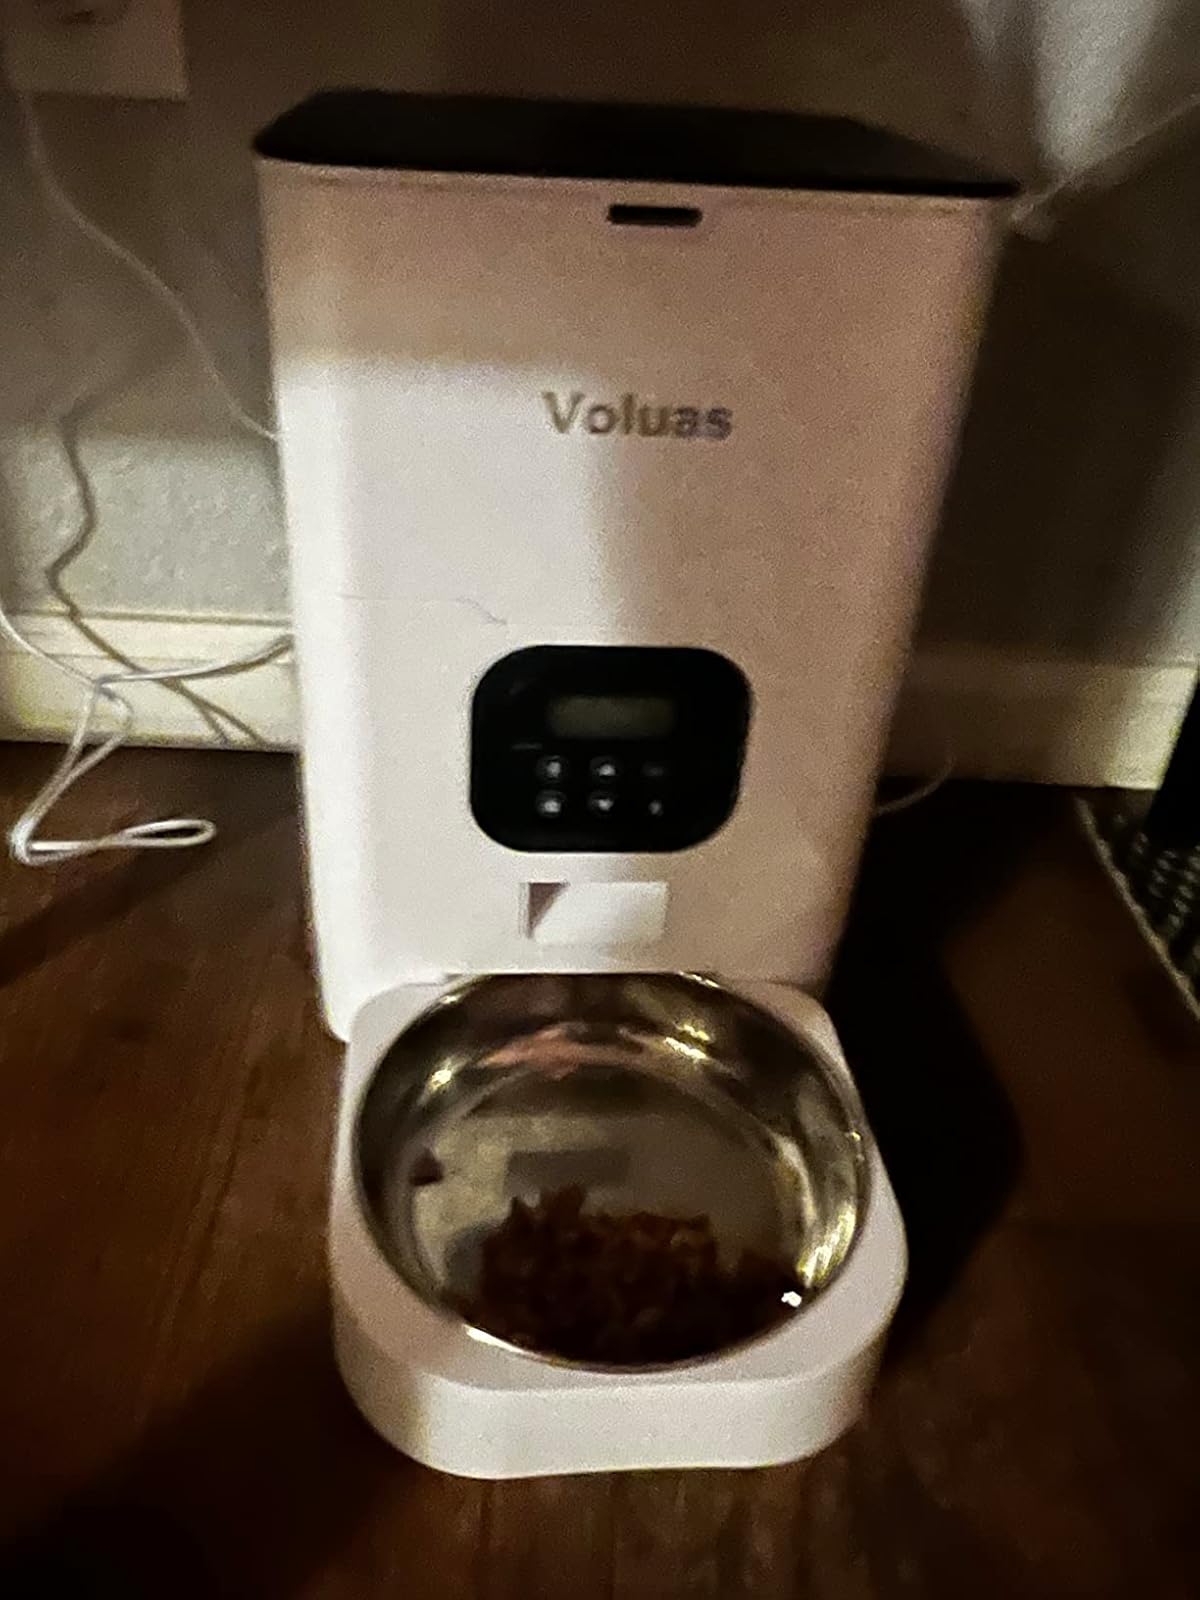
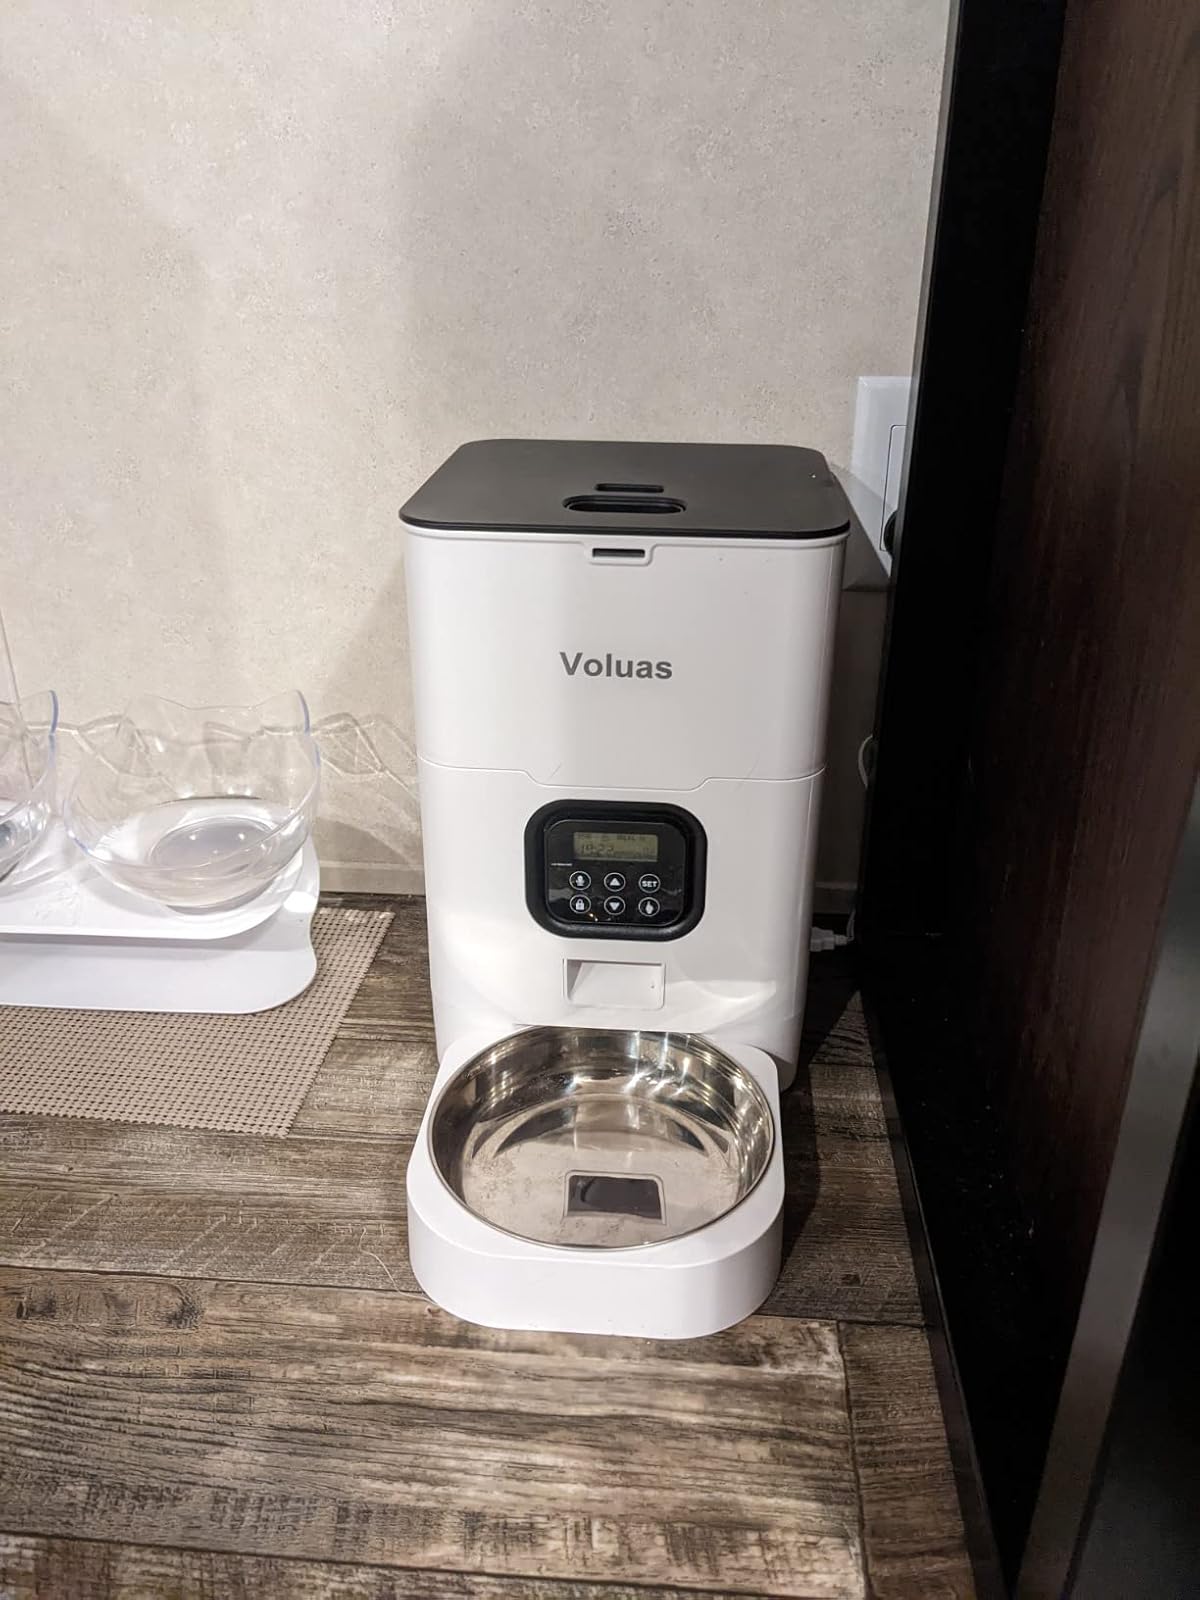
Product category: items_feeder
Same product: yes